Eckerd College

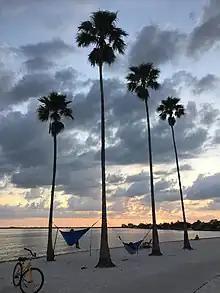
Eckerd College South Beach at sunset

Eckerd College maintains a regular series of on-campus events for the benefit and enjoyment of campus and community. The music, theatre, and visual arts programs are active in staging concerts, dramatic productions, and exhibitions, respectively, throughout the academic year. On-campus speakers have included, among many others, the late nobel laureate in economics Milton Friedman, the late Israeli Foreign Minister Abba Eban, Jimmy Carter, Michael Collins, Anderson Cooper, Jared Diamond, Gerald Ford, Jesse Jackson, Coretta Scott King, Stephen King, Henry Kissinger, Richard Leakey, Dennis Lehane (a 1988 Eckerd grad), Seyyed Hossein Nasr, Paul Rusesabagina, Peter Singer, James Van Allen, Elie Wiesel, Yevgeny Yevtushenko, Gloria Steinem, Billy Collins, Bill McKibben, Piper Kerman, Opal Tometi, and Ibram X. Kendi.